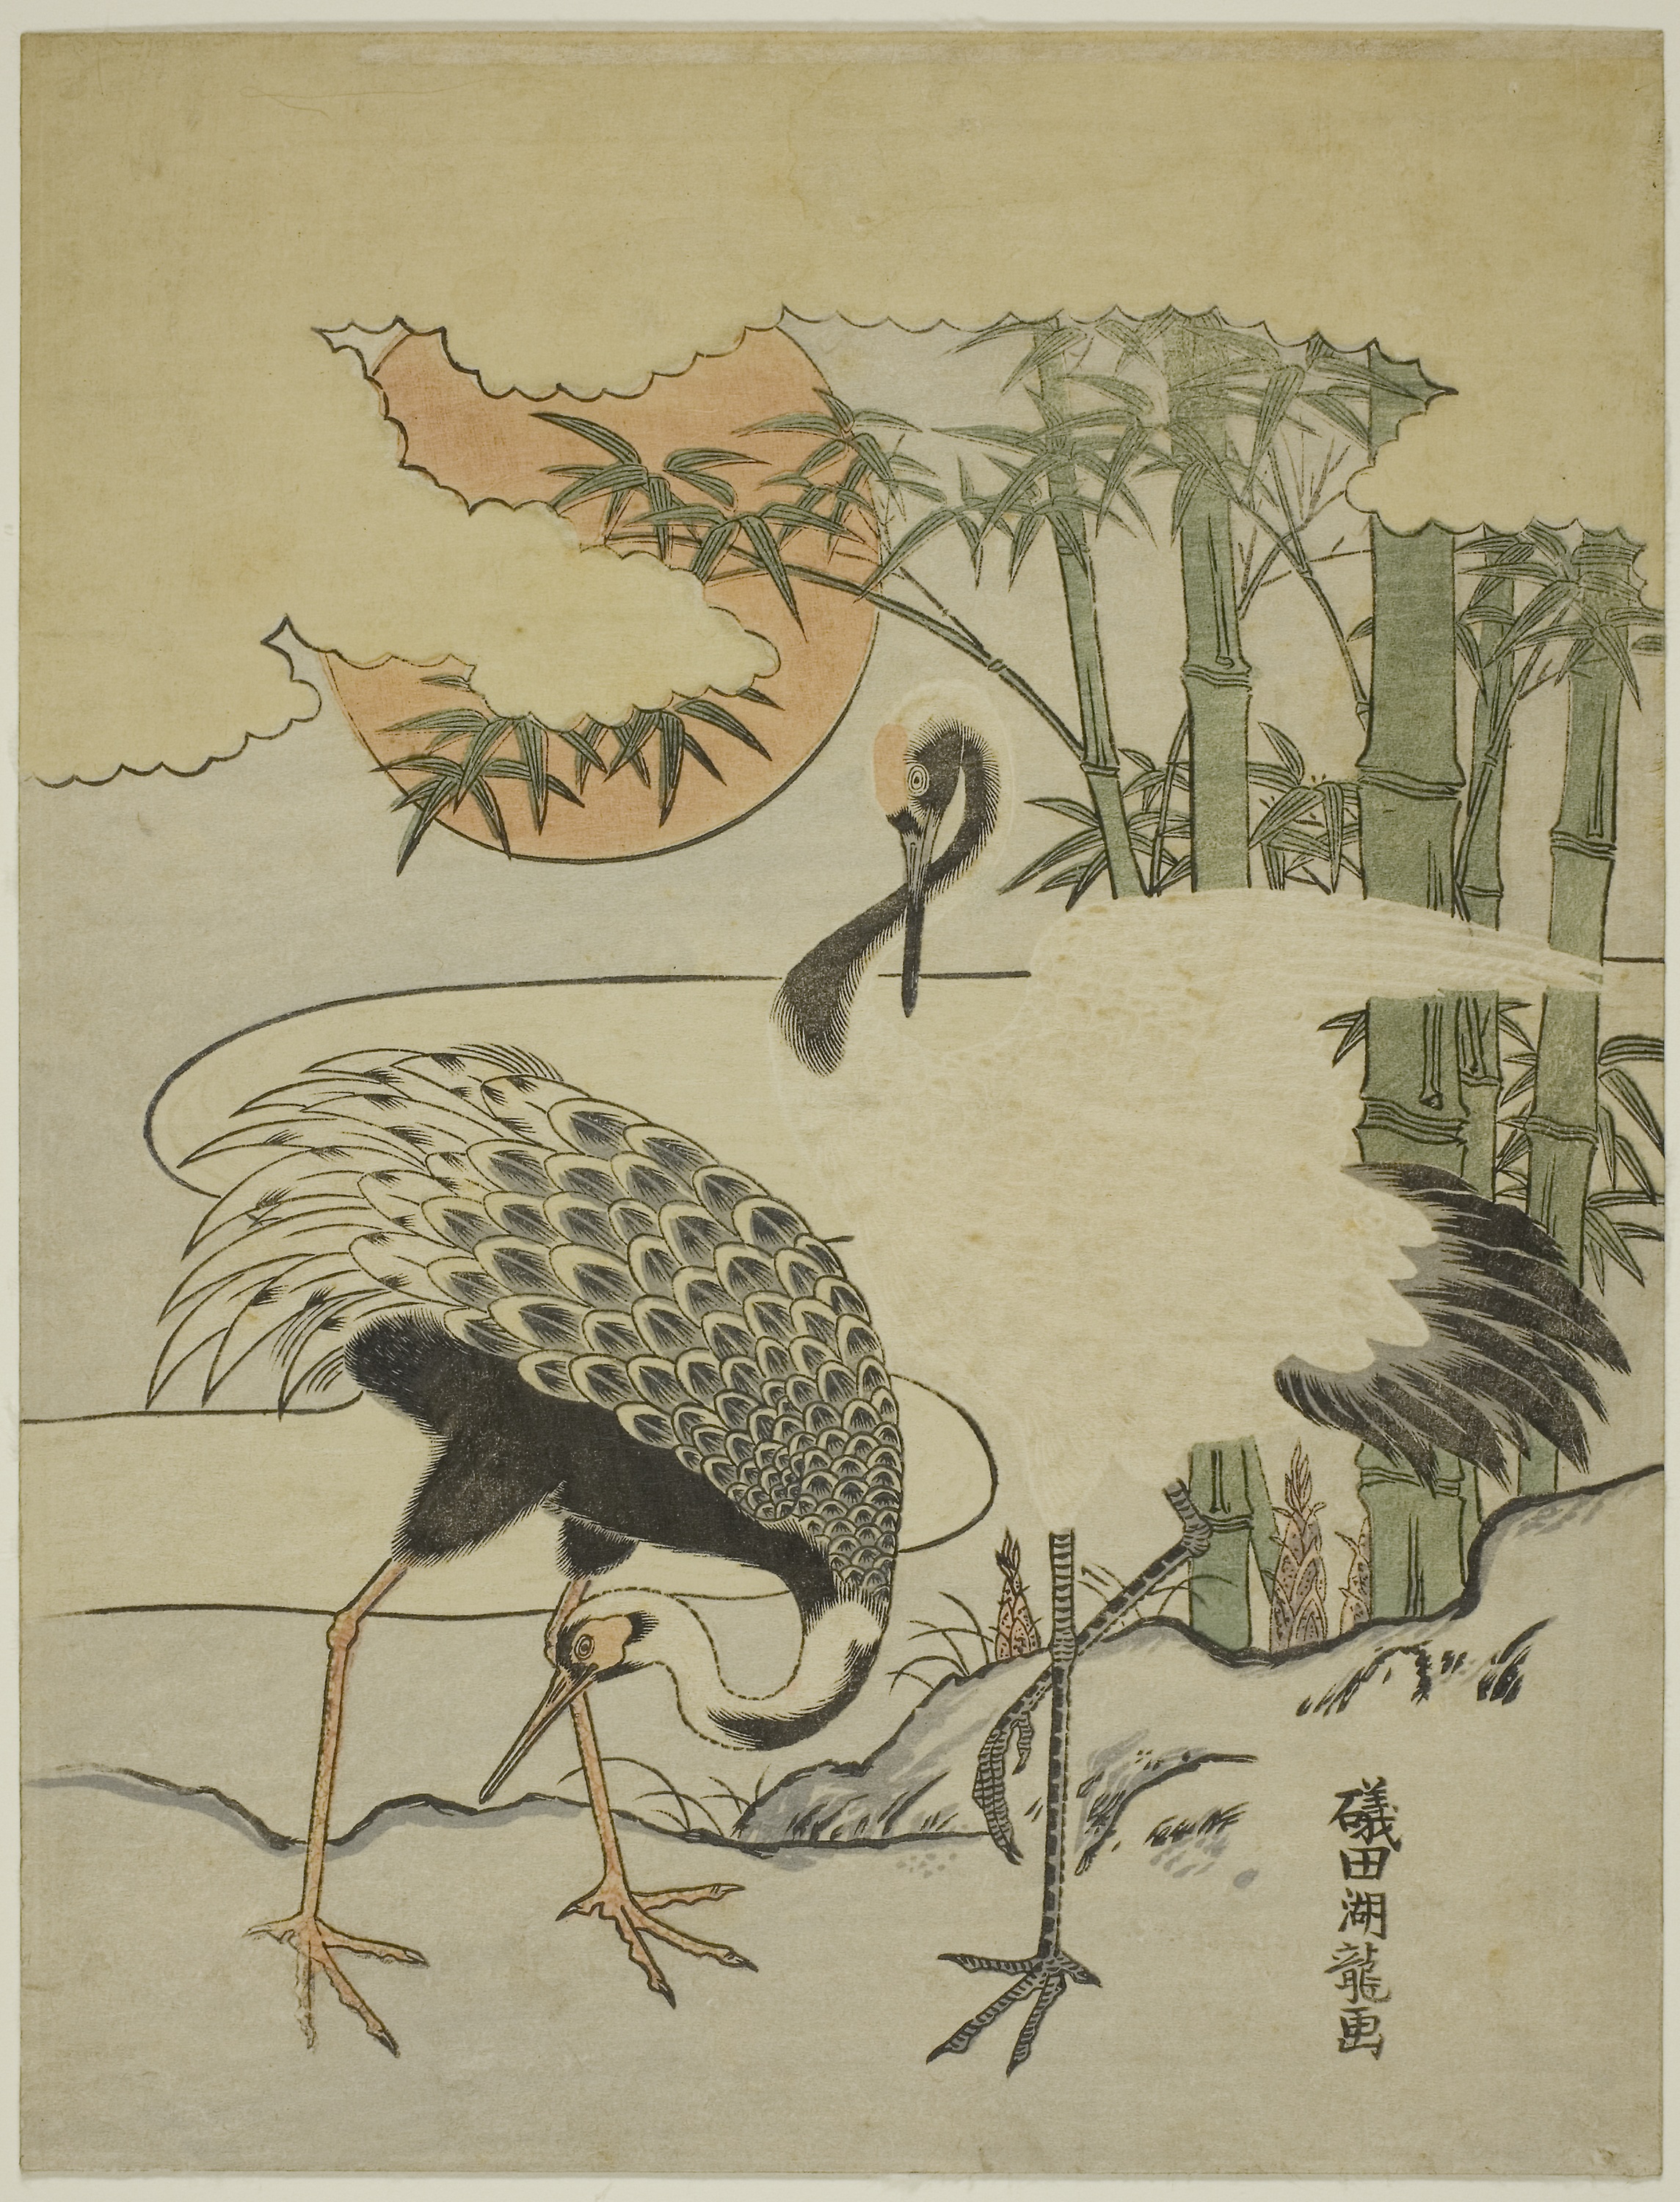
bird, flightless bird, botany, organism, printmaking, art, adaptation, whooping crane, european water shrew, illustration, crane like bird